Baltic and International Maritime Council

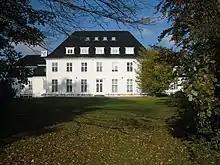
The rear of BIMCO headquarters in Bagsværd near Copenhagen, Denmark

BIMCO produces industry guidance and publications in partnership with the Witherby Publishing Group. For example, cyber security has come under increased focus in the maritime industry since the IMO required cyber security to be addressed under the International Safety Management Code and in 2019, BIMCO, the International Chamber of Shipping, and Witherbys published the "Cyber Security Workbook for Onboard Ship Use". The second edition of the nautical workbook was published in 2021.